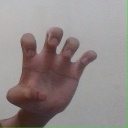
अक्षर: झ